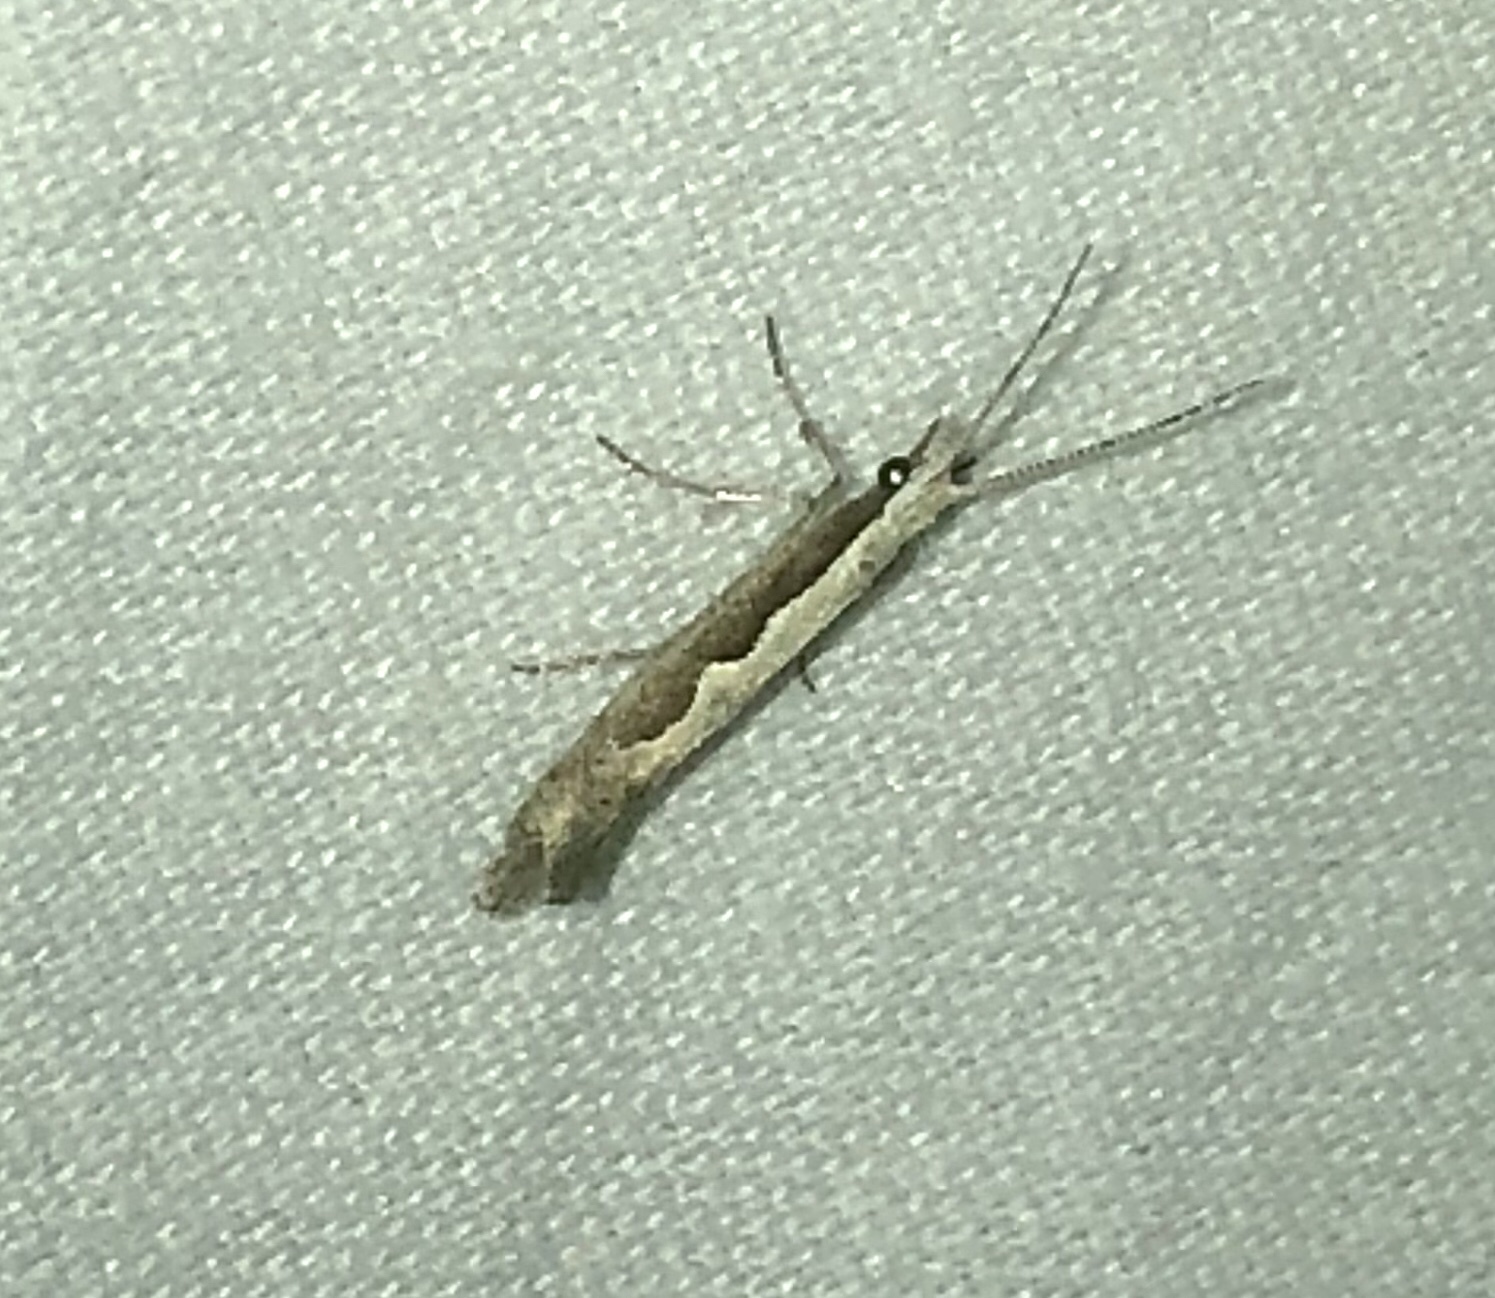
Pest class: diamondback_moth